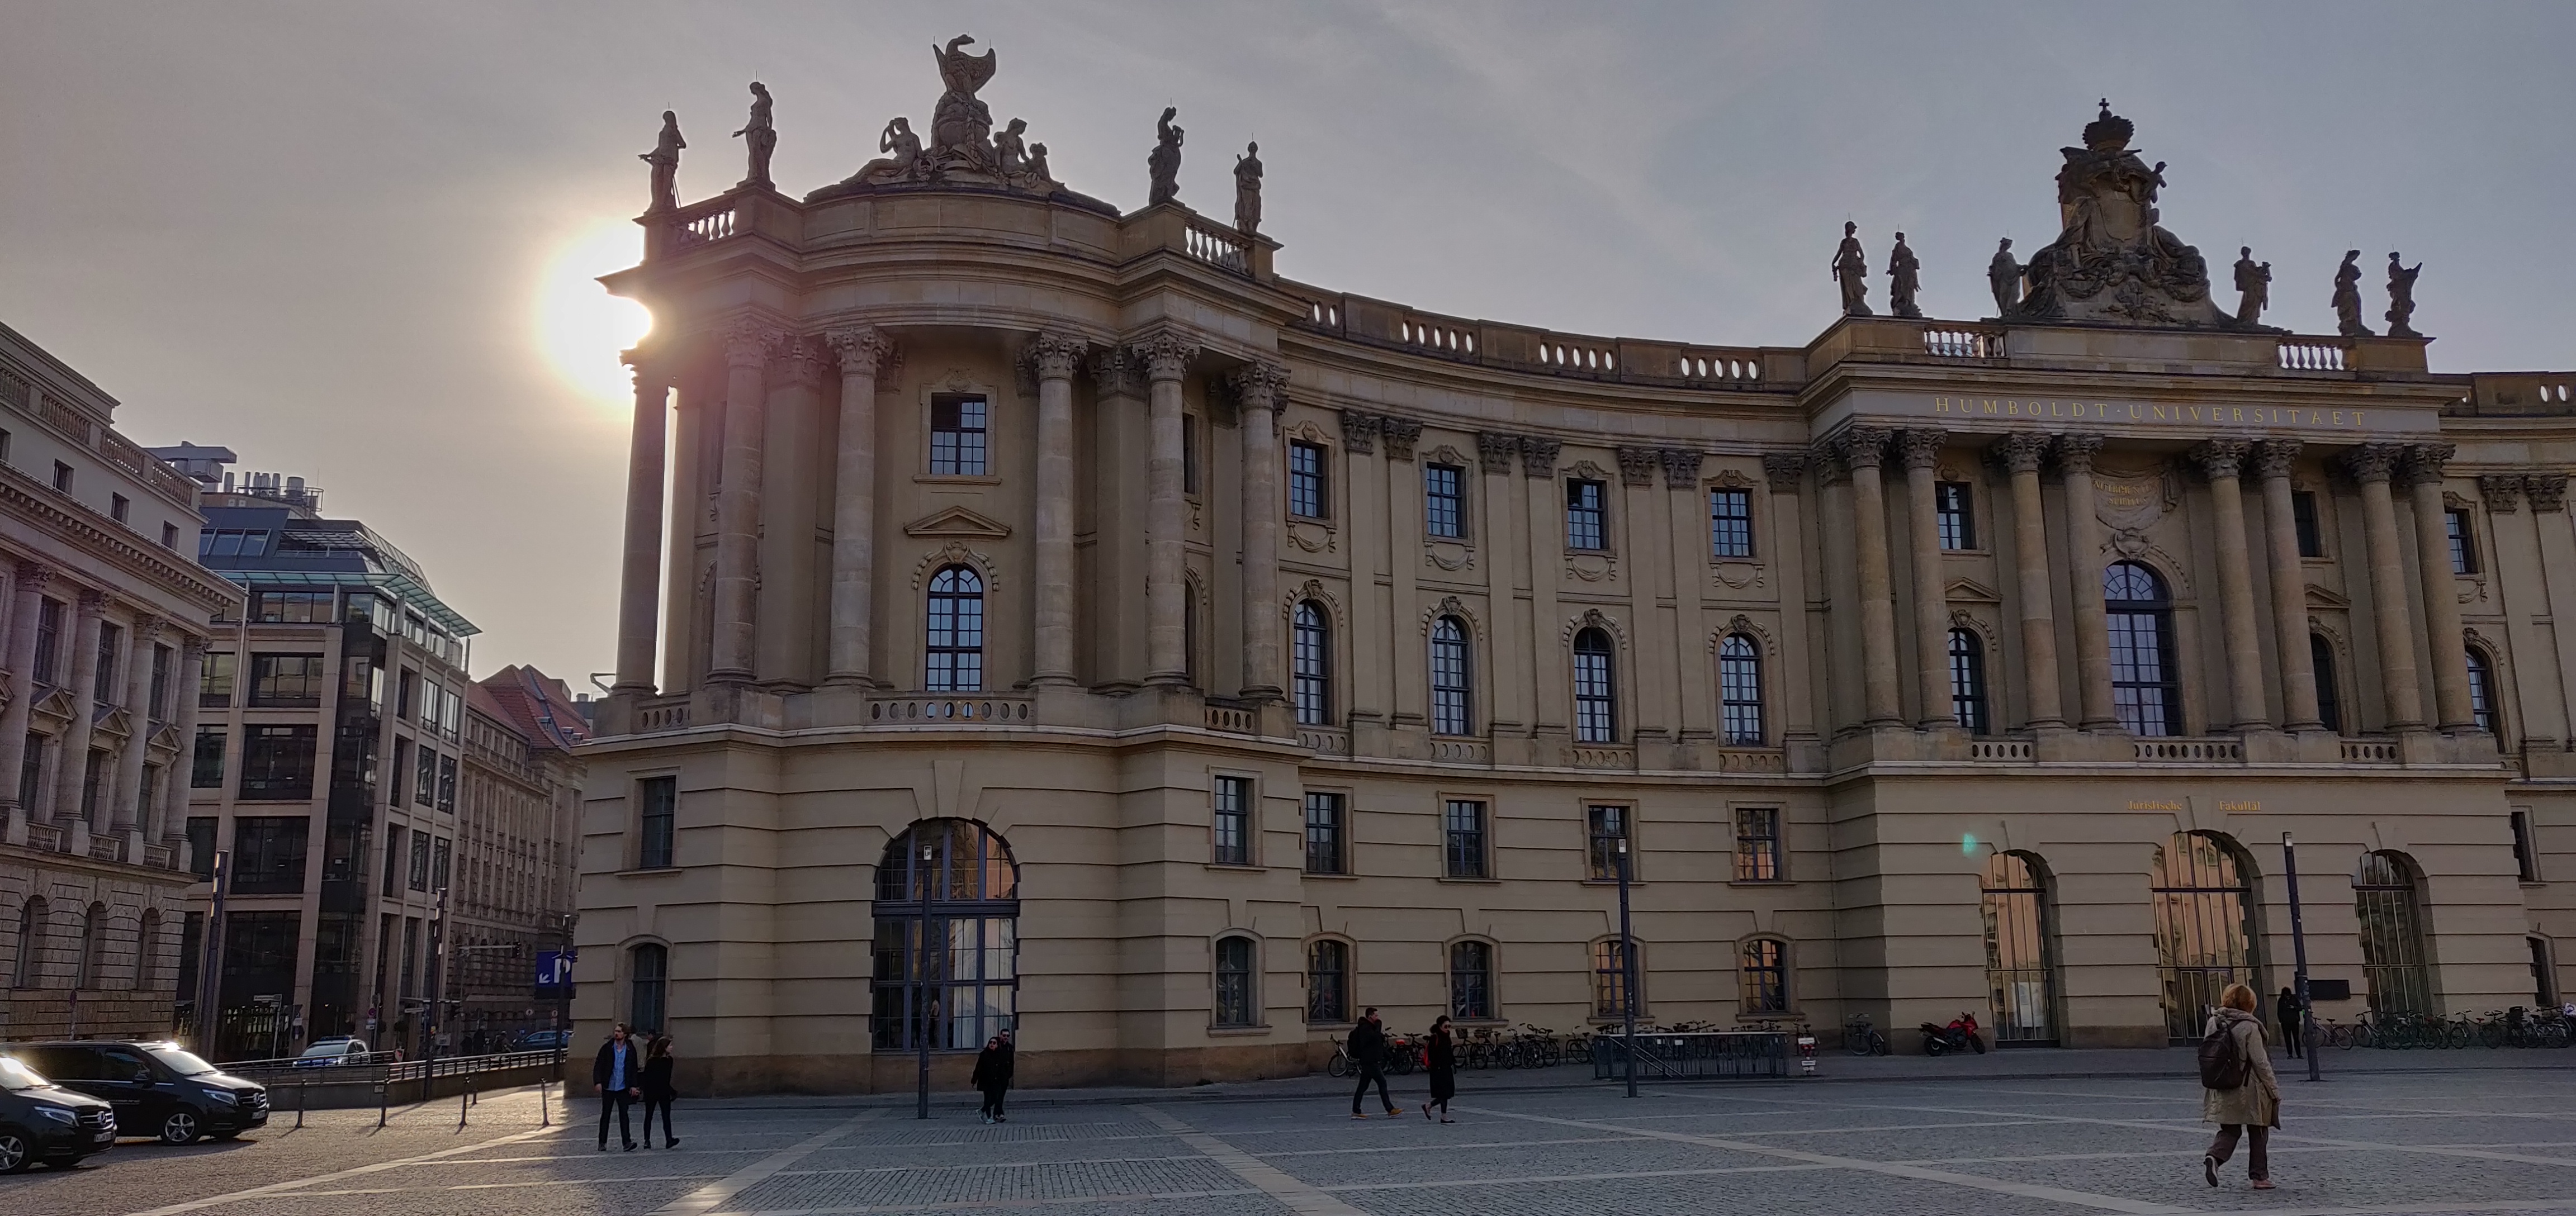
berlin, sun, landmark, building, classical architecture, architecture, palace, facade, city, chateau, sky, stately home, plaza, tourist attraction, official residence, estate, house, metropolis, mansion, town square, medieval architecture, seat of local government, tourism, street